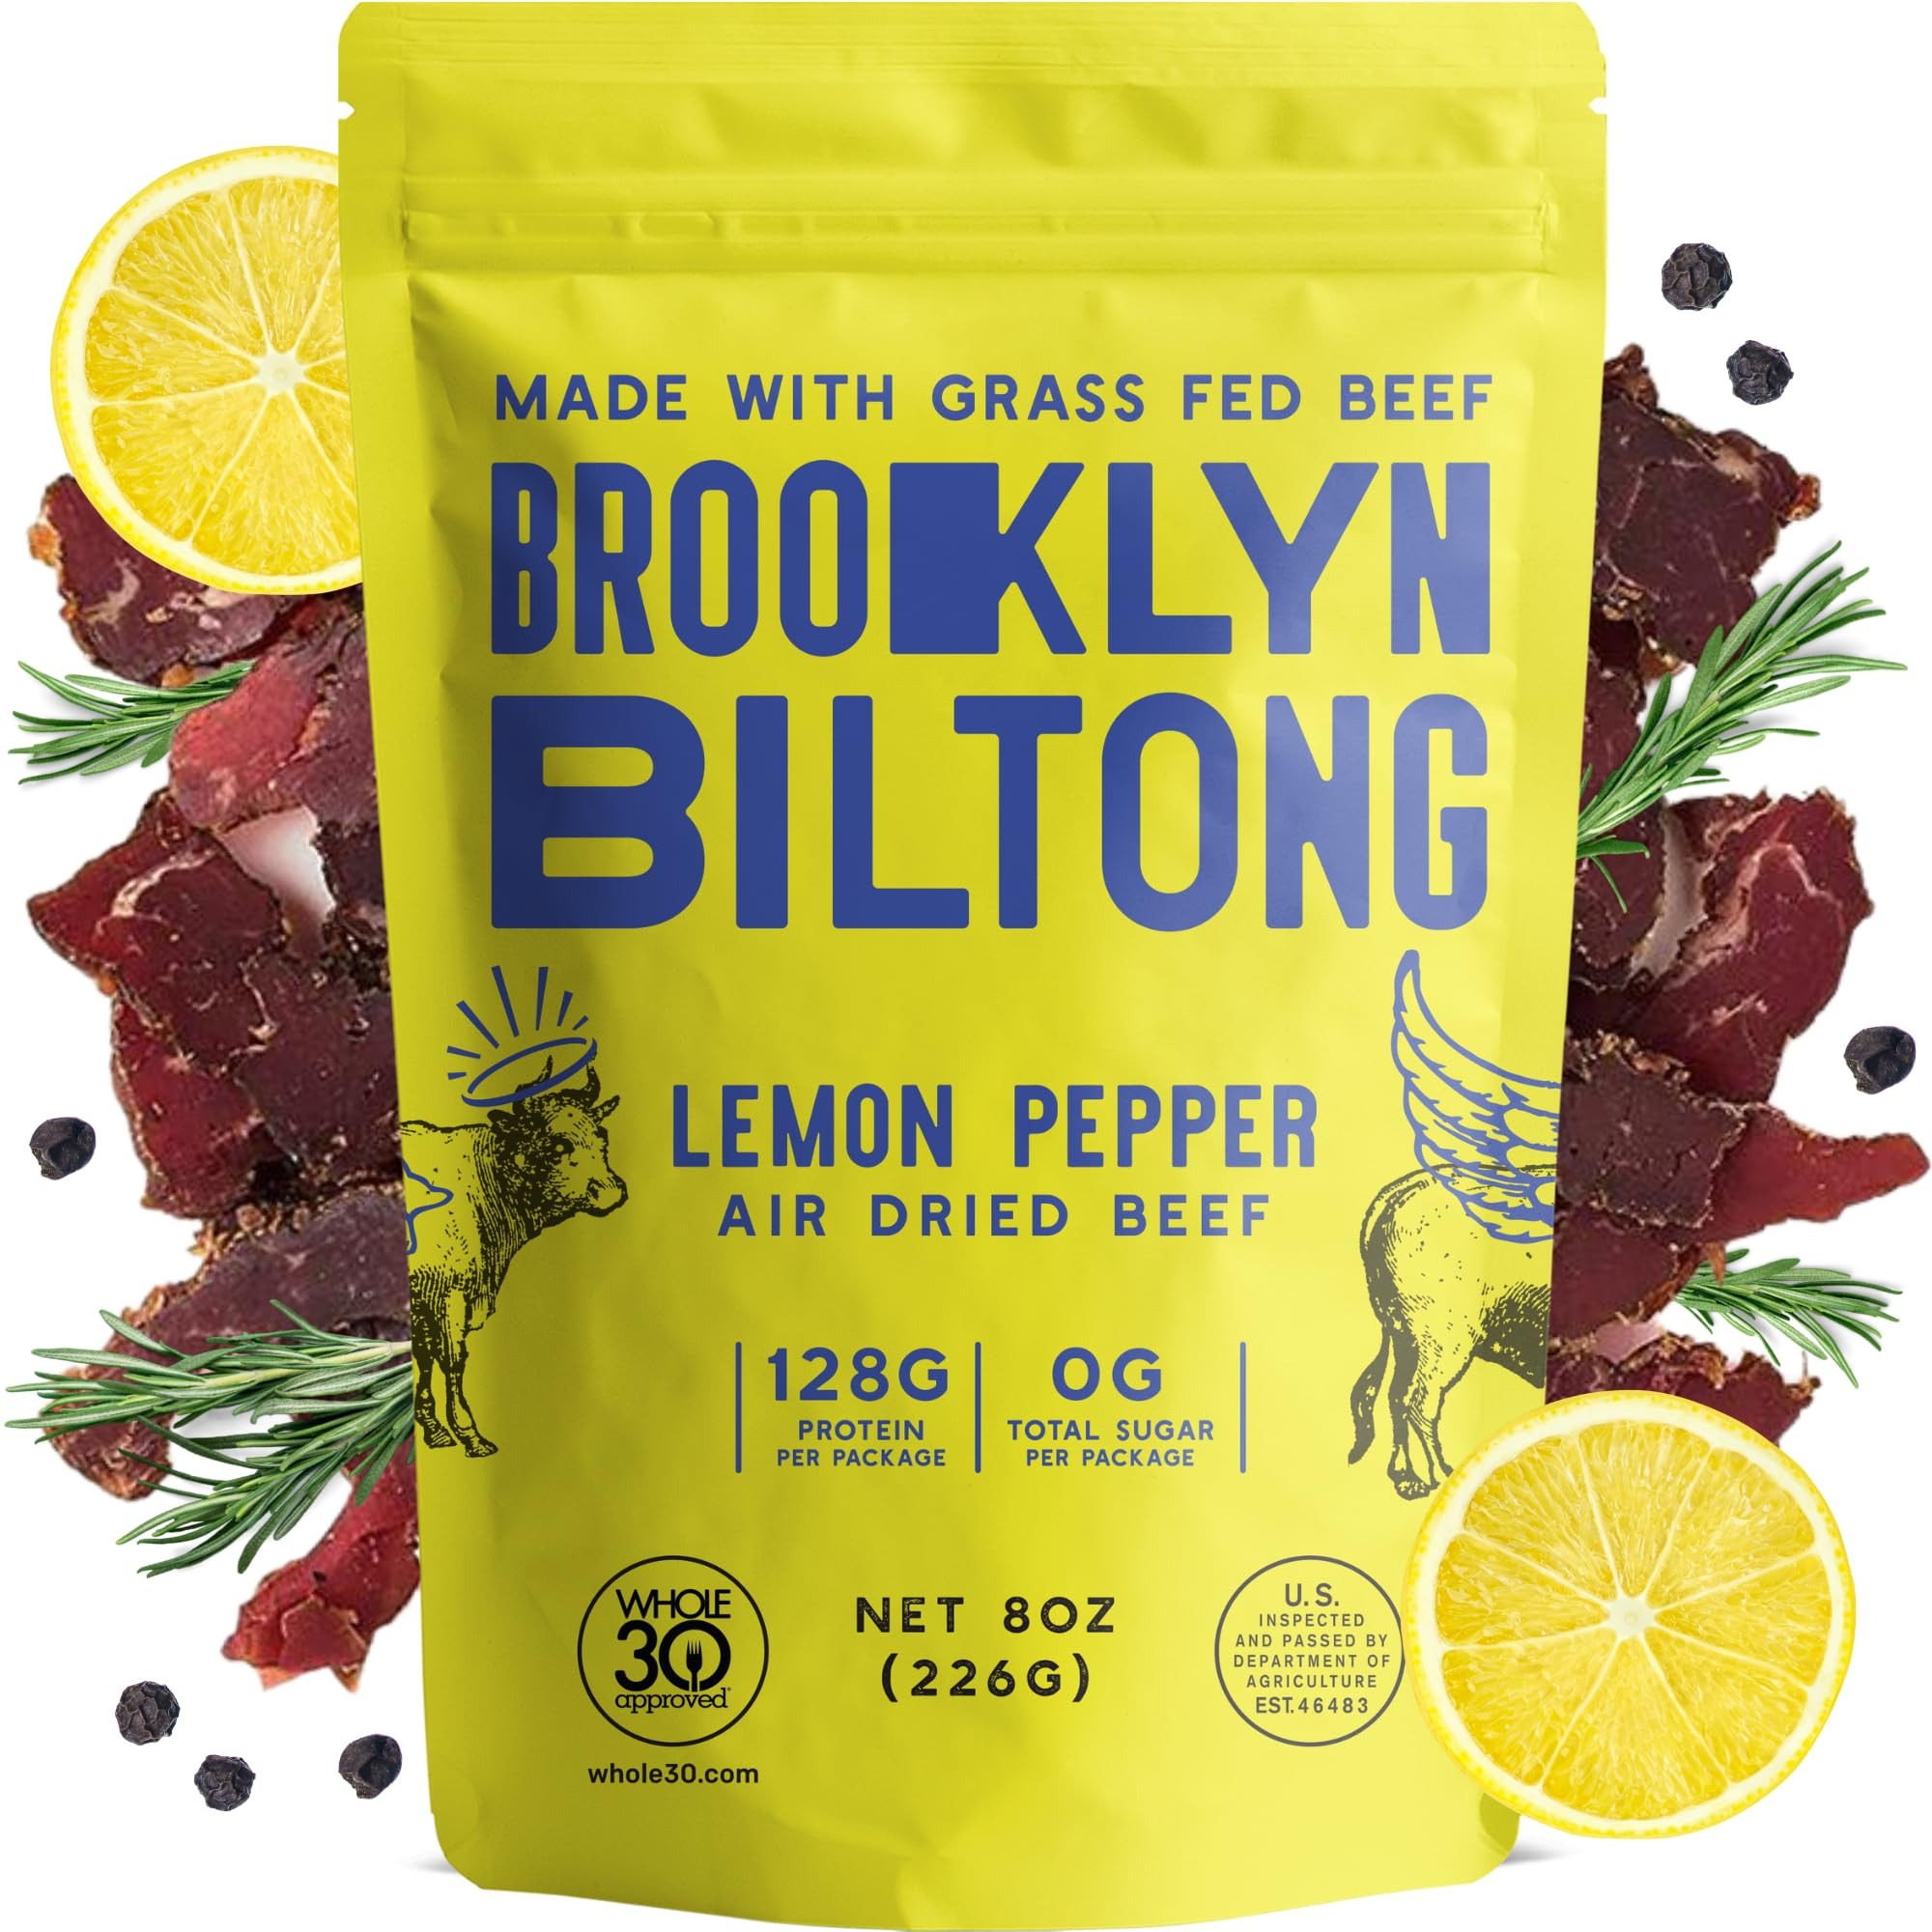
Item Name: Brooklyn Biltong - Air Dried Grass Fed Beef Snack, South African Beef Jerky - Whole30 Approved, Paleo, Keto, Gluten Free, Sugar Free, Made in USA - 8 oz. Bag (Lemon Pepper)
Bullet Point 1: MOUTHWATERING LEMON PEPPER BILTONG BEEF JERKY FROM A FAMILY RECIPE – Don’t wait any longer to enjoy our delicious, spicy biltong jerky! Think of it as South Africa’s version of beef jerky—dried slowly to preserve the rich flavors. Our lemon pepper biltong adds a zesty kick to the meat, and with the perfect blend of spices and apple cider vinegar, each bite will transport your taste buds to new heights of satisfaction. It’s a true culinary experience. Satisfy your craving with every bite.
Bullet Point 2: EXPERIENCE GUILT-FREE SNACKING WITH SIMPLE INGREDIENTS – Brooklyn Biltong's gluten free biltong is a savory, protein-packed snack offering 16g of high-quality protein per serving with zero carbs. Made from premium grass fed beef jerky, it’s a great choice for clean snacking. Our sugar free jerky delivers a nutrient-rich treat that’s free from additives. Enjoy a healthy, satisfying, and indulgent snack that’s perfect for those looking for a pure, protein-packed alternative to traditional snacks.
Bullet Point 3: IRRESISTIBLE, TRADITIONAL INSPIRED BILTONG – Our grass fed biltong jerky meat snack is made using a special air-drying process, preserving rich flavors and boosting Omega 3 fatty acids. This irresistible peppered beef jerky offers a savory, bold taste that’s naturally tender. Stripped down to essentials, with fewer calories and more healthy fats, it’s the perfect protein snack. A delicious and healthier alternative to processed jerky, bringing you pure, unadulterated joy in every bite.
Bullet Point 4: TASTE THE GOODNESS OF GRASSFED BILTONG – Enhance your meals with our organic air-dried biltong. It’s perfect for topping your favorite pizza or salad or adding to soups and eggs for a protein-packed punch. Whether you’re on the move, in the gym, or out in nature—Brooklyn Biltong protein snacks keep you going.Convenient, flavorful, and nutritious, this biltong brings a satisfying, savory taste that fuels your body with clean protein and bold flavor at any time of day.
Bullet Point 5: FOR CARNIVORES AIP-PROTOCOL COMPLIANT & WHOLE30 APPROVED FOOD – Made from premium grass fed beef, our carnivore snacks are a perfect, natural source of protein. This beef jerky is free from additives, nitrates, and sugar, infused with natural flavors that are both satisfying and nutritious. Whether you’re following a carnivore diet, indulging in paleo snacks, or simply looking for a clean, high-protein snack, our biltong offers the ideal, wholesome choice to satisfy your cravings.
Value: 8.0
Unit: Ounce

Price: 27.99